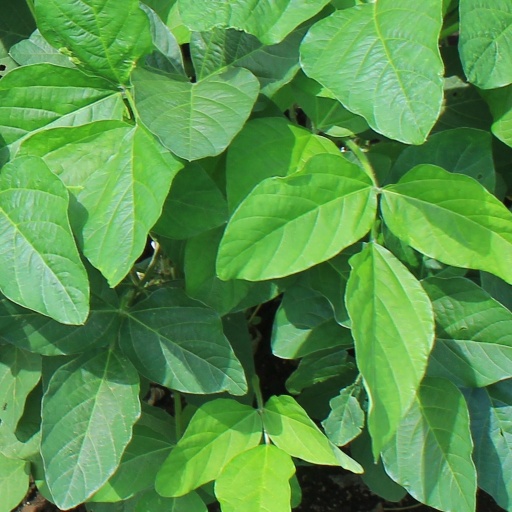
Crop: soybean